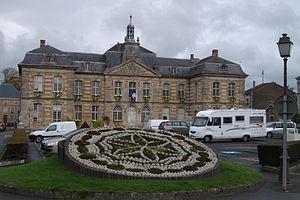
Mairie de Sainte-Ménehould vue depuis la place Leclerc. Reconstruction en brique et gaize en 1730.